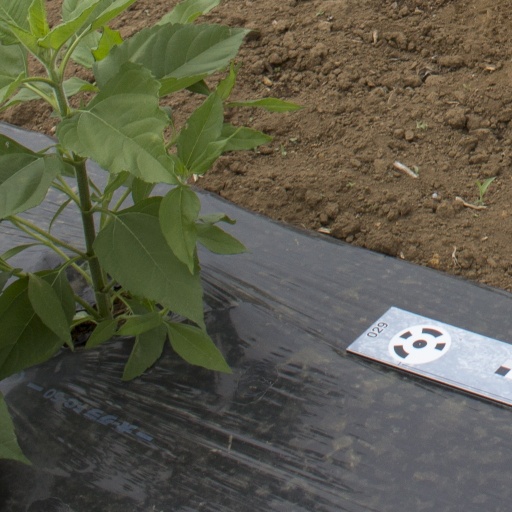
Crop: Jerusalem artichoke